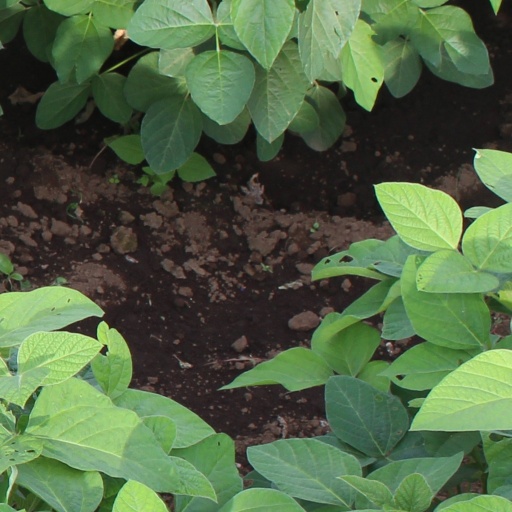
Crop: soybean